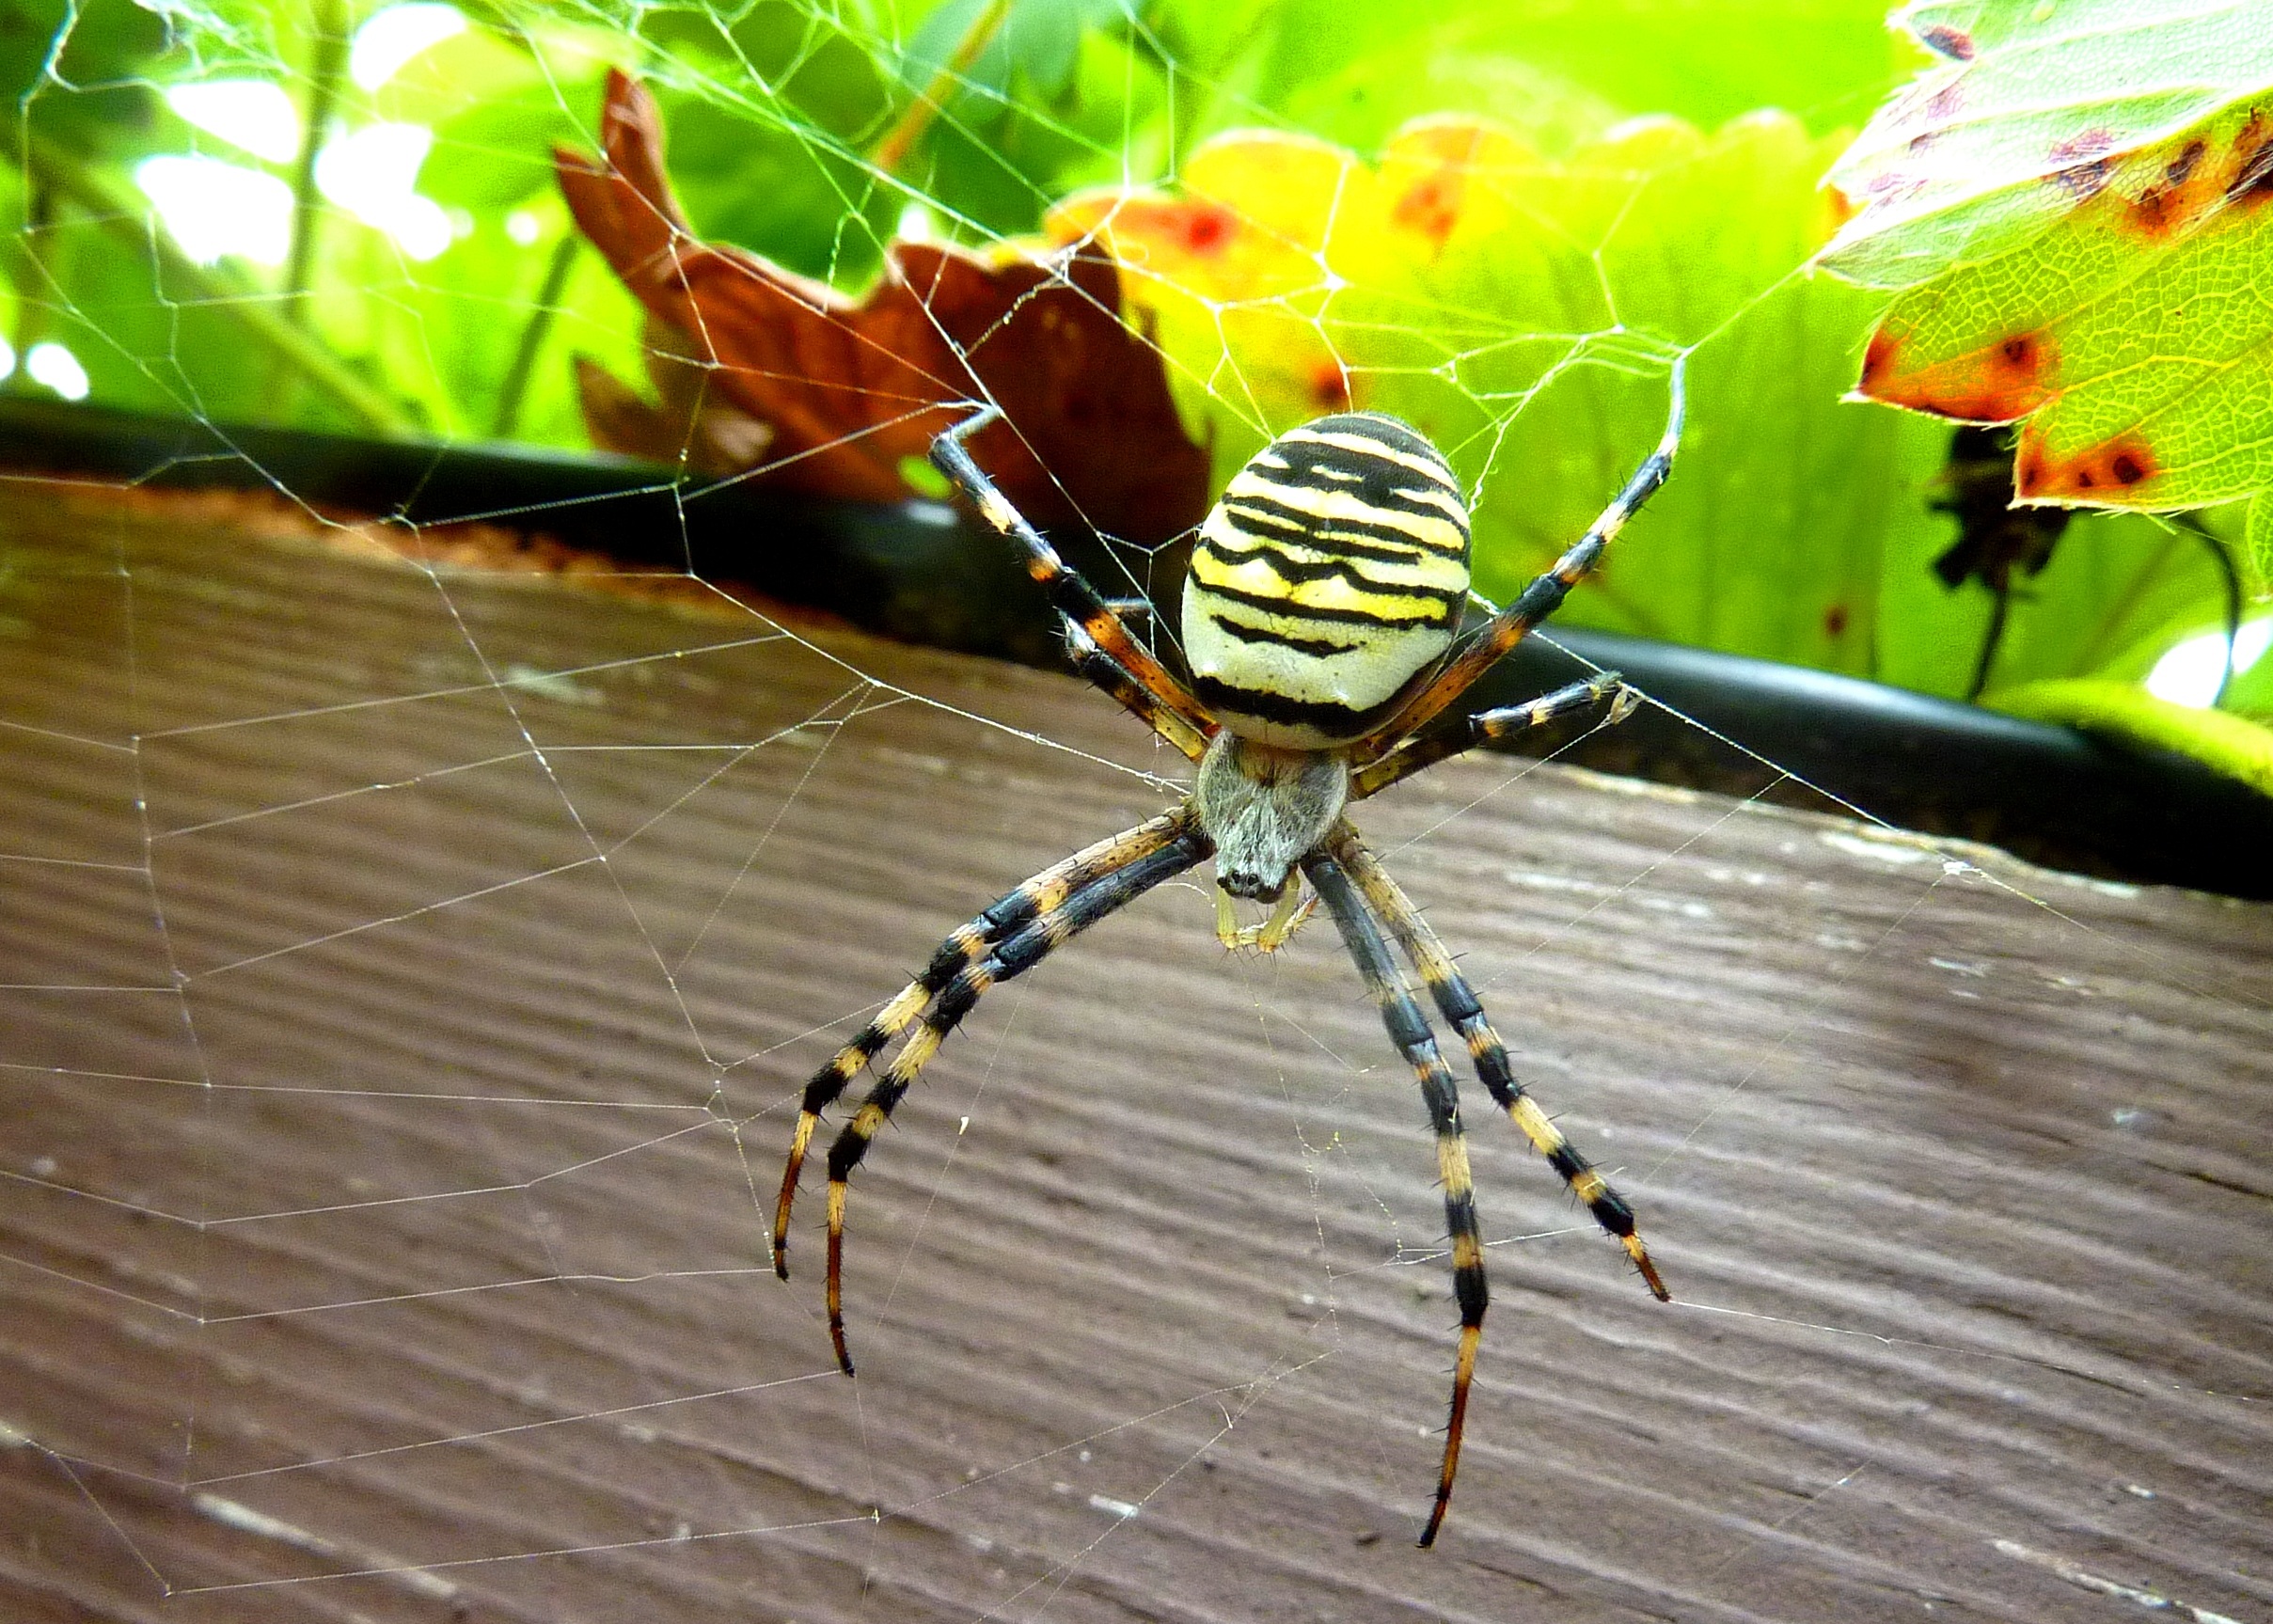
insect, predator, fauna, invertebrate, close up, spider, arachnid, hornet, pretty, canvas, macro photography, arthropod, asset, araneus, orb weaver spider